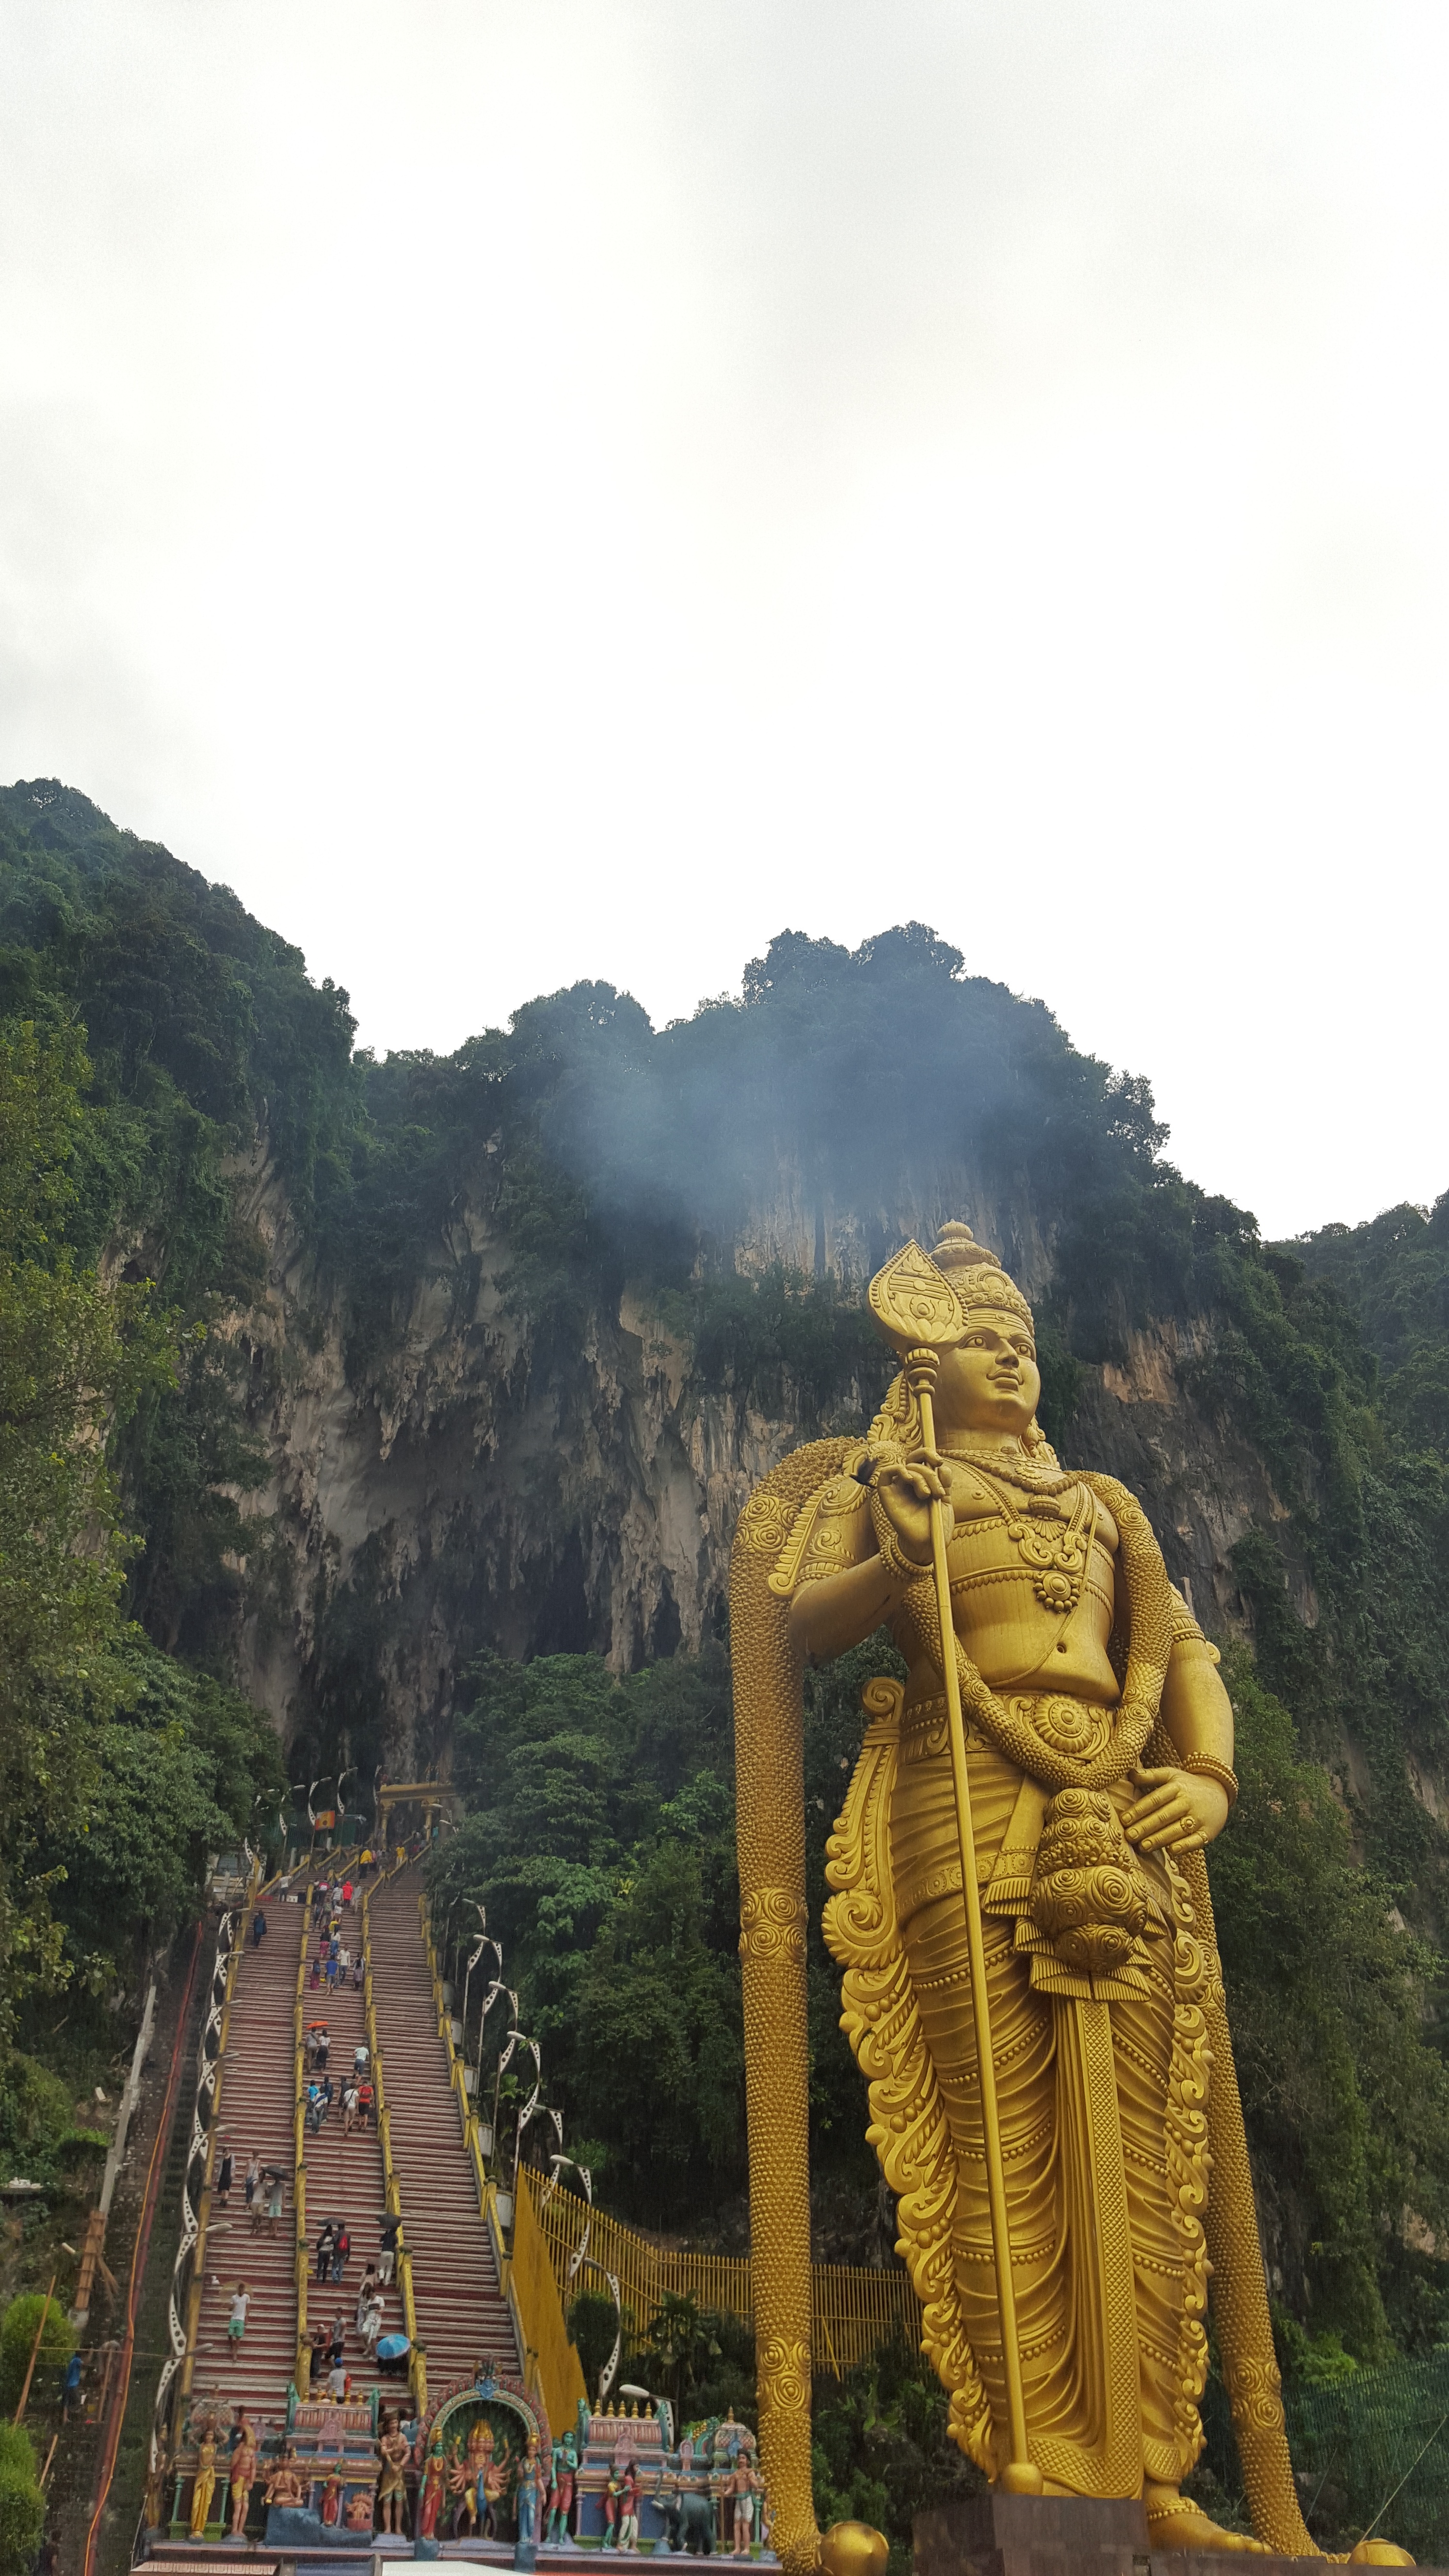
monument, mystery, cave, religion, landmark, tourism, gate, temple, kuala lumpur, stairs, malaysia, the door, hindu temple, grandeur, the hindu, ancient history, the holy land, batu cave